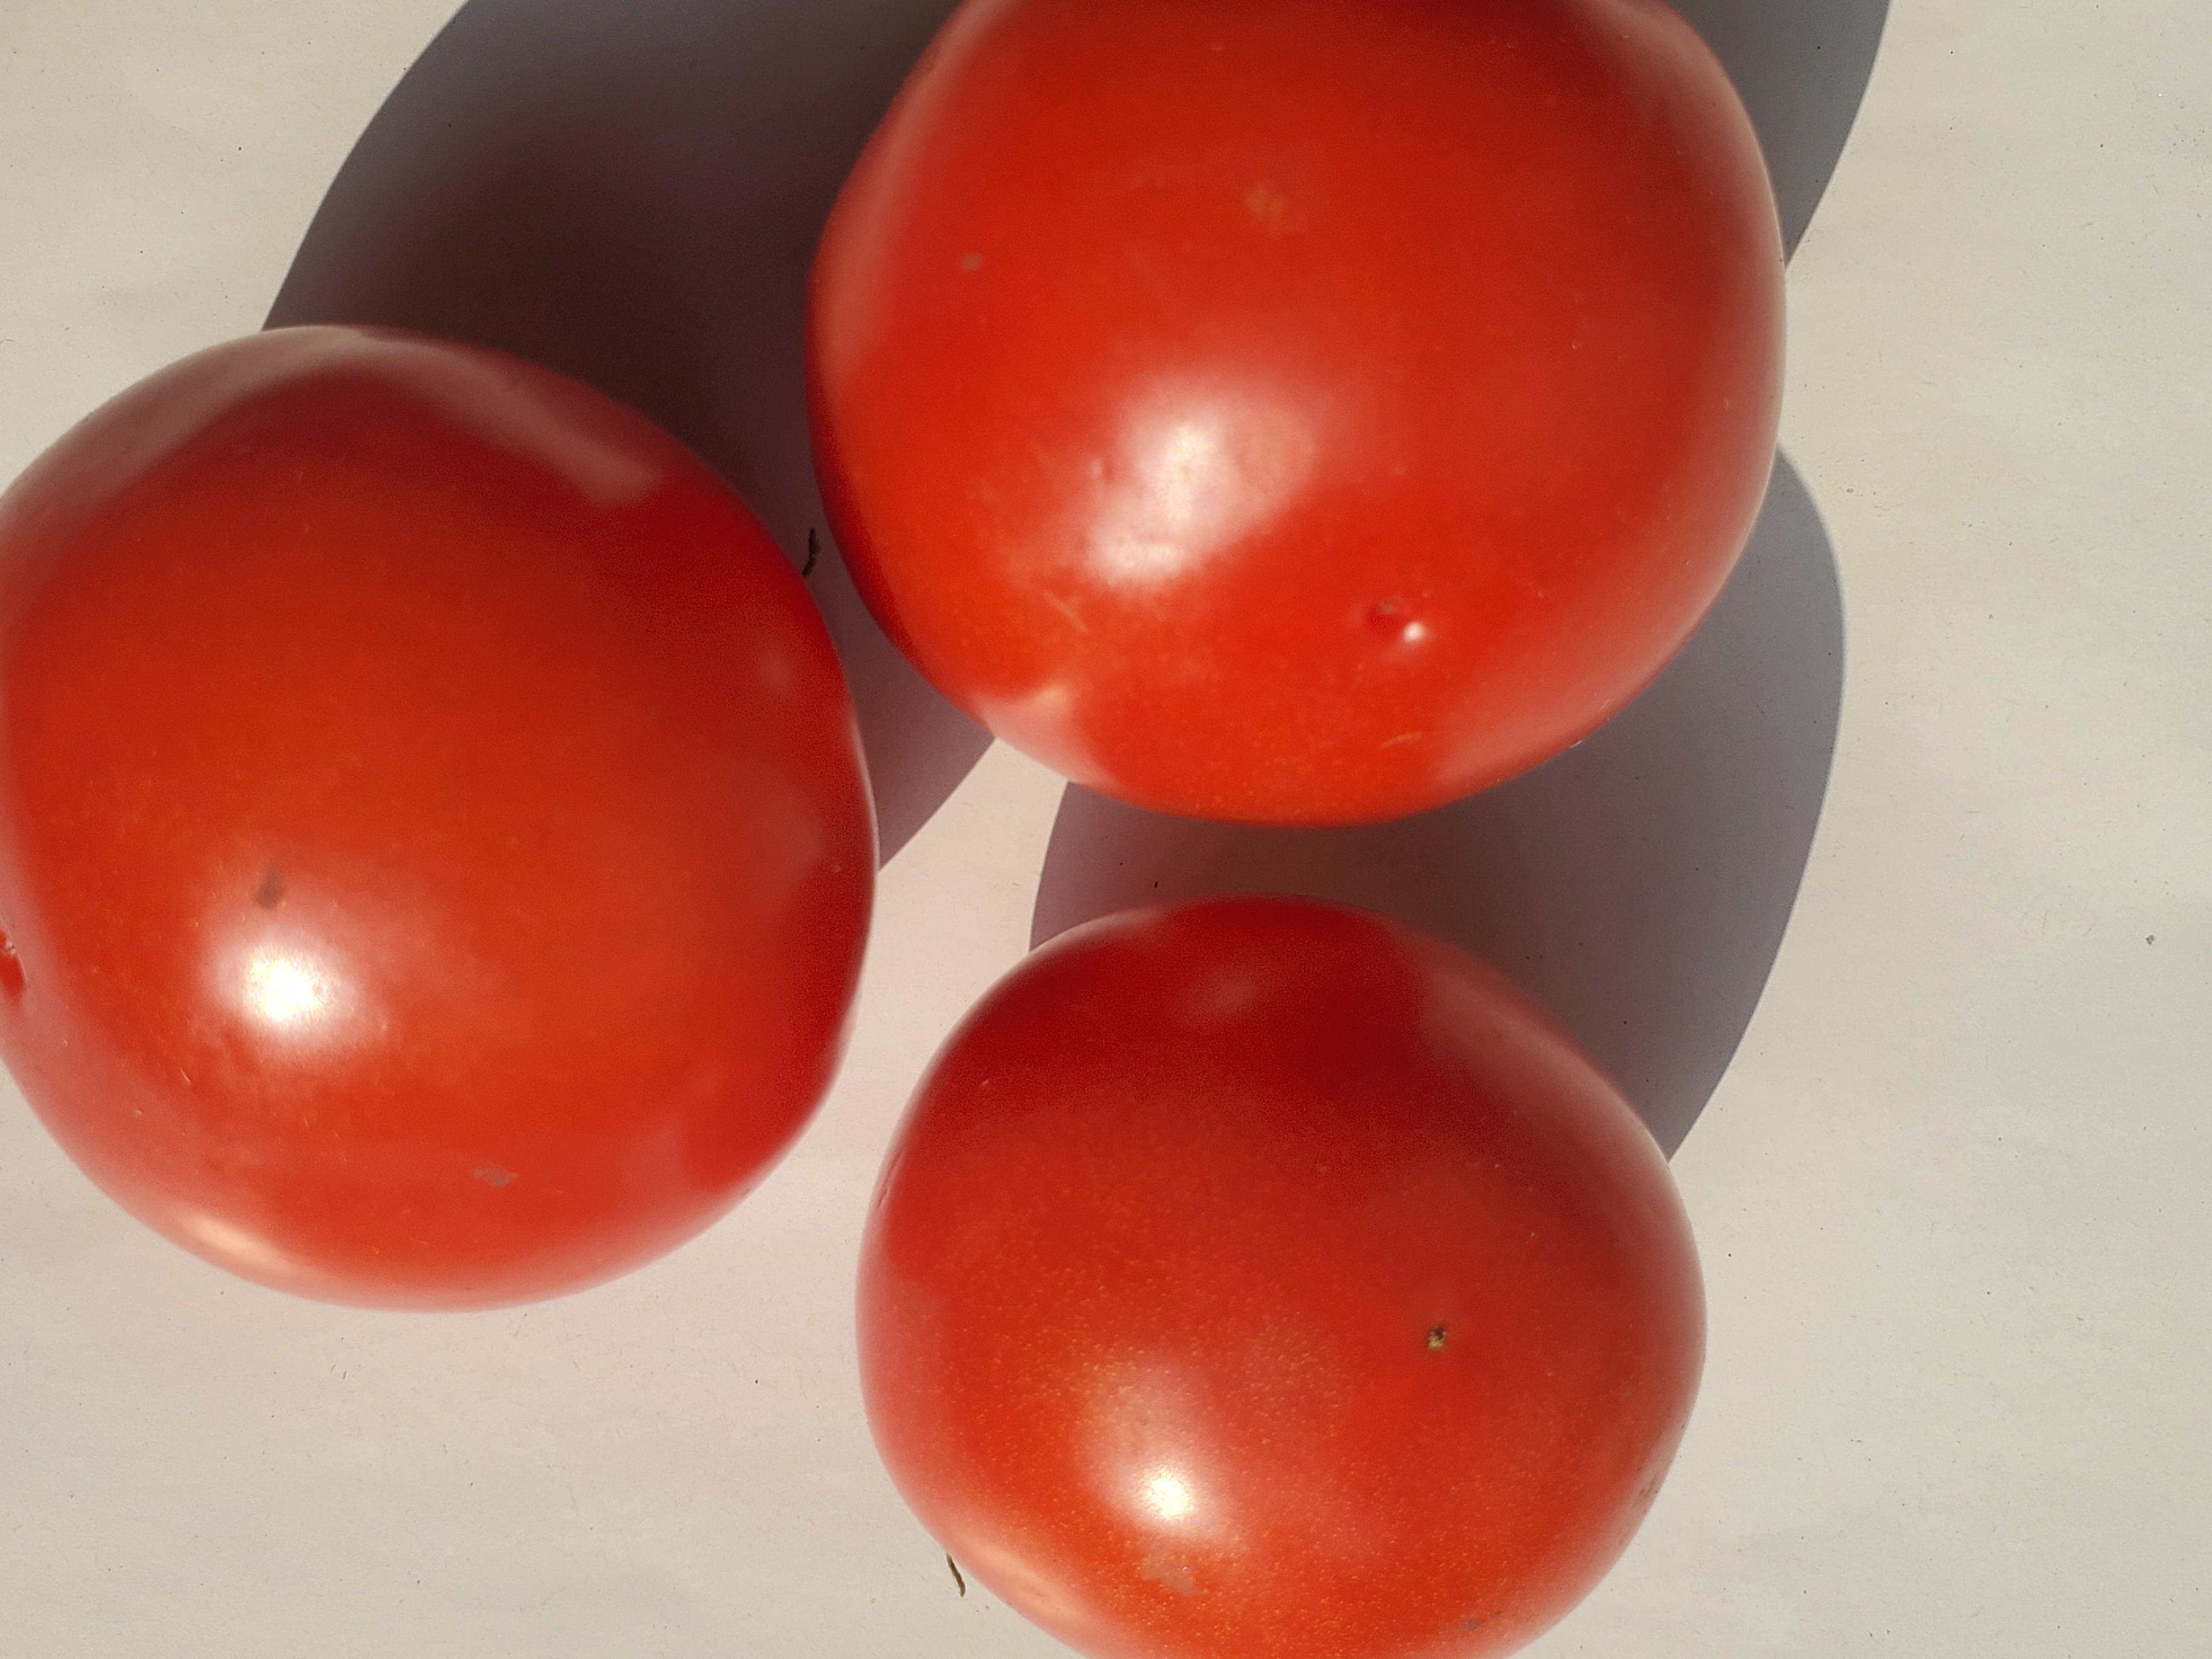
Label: Fresh